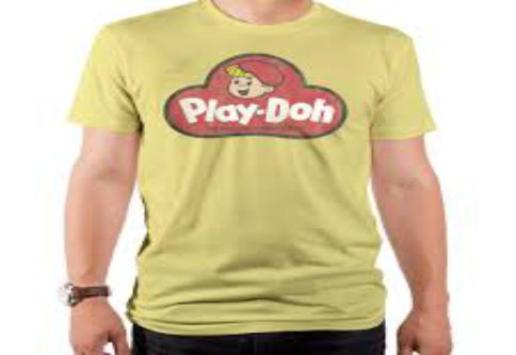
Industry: Leisure